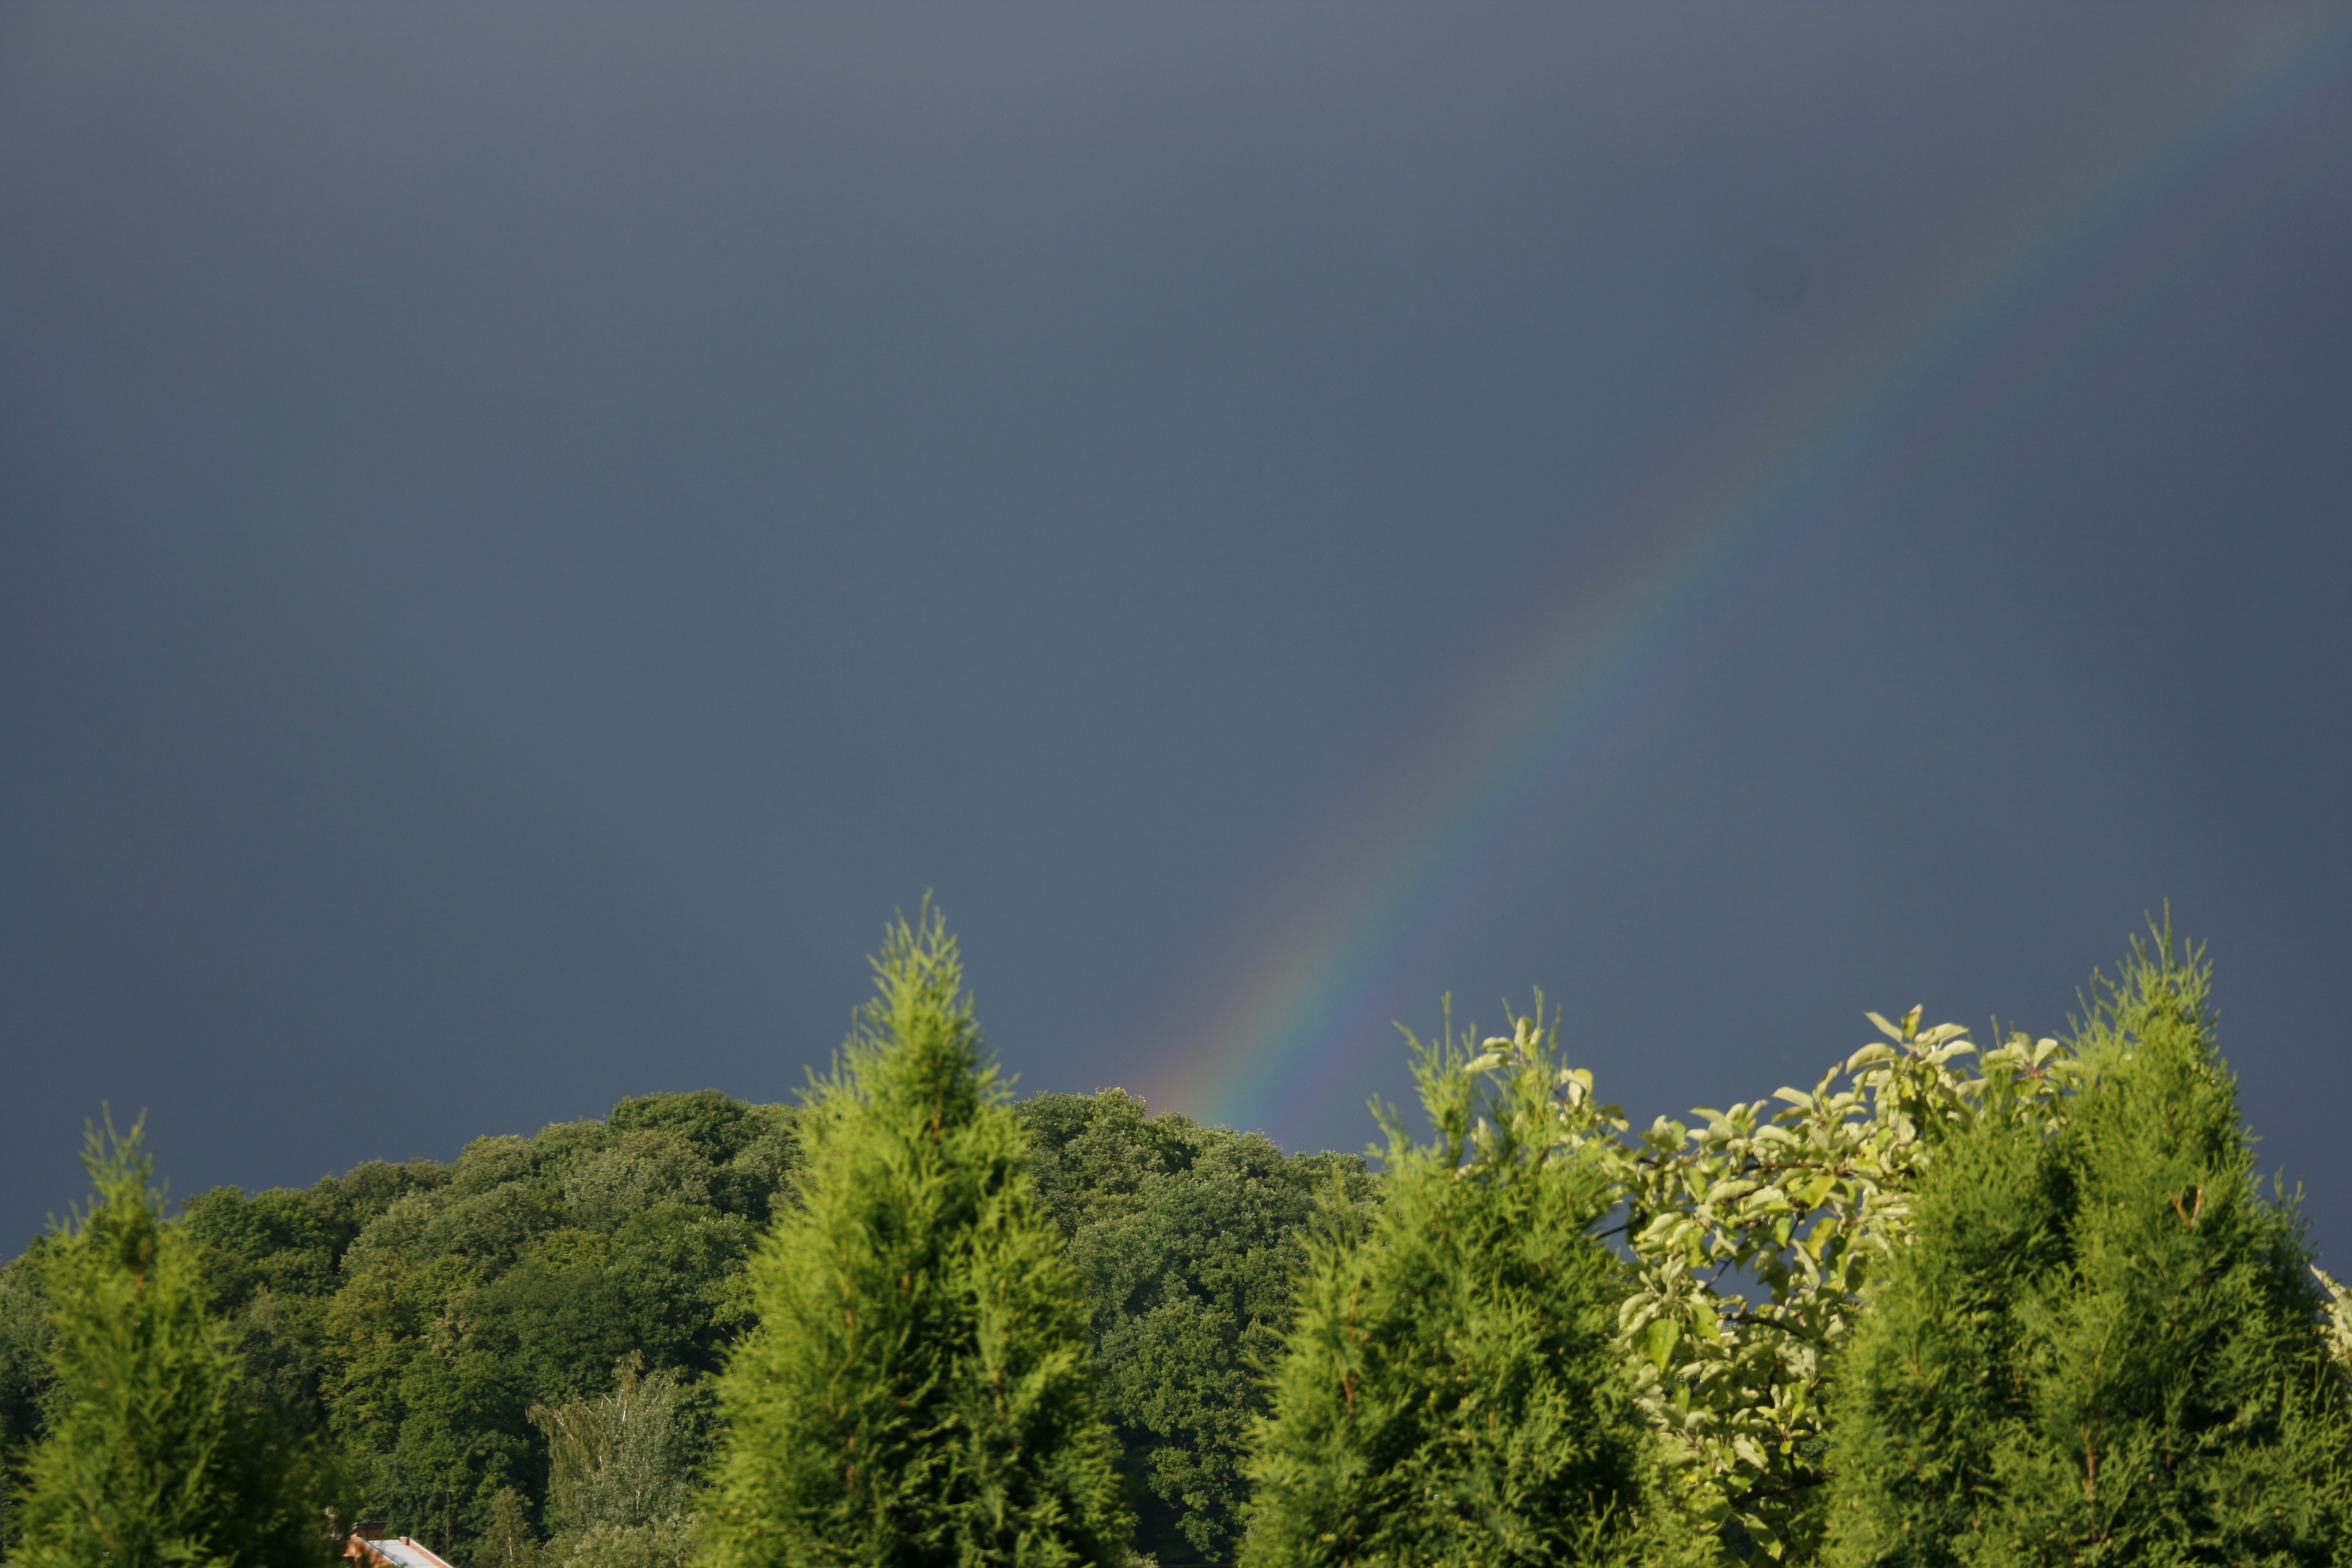
landscape, nature, light, cloud, sky, sun, rain, atmosphere, summer, green, weather, blue, blue sky, rainbow, climate, thuja, meteorological phenomenon, rainbow sky, atmospheric phenomenon